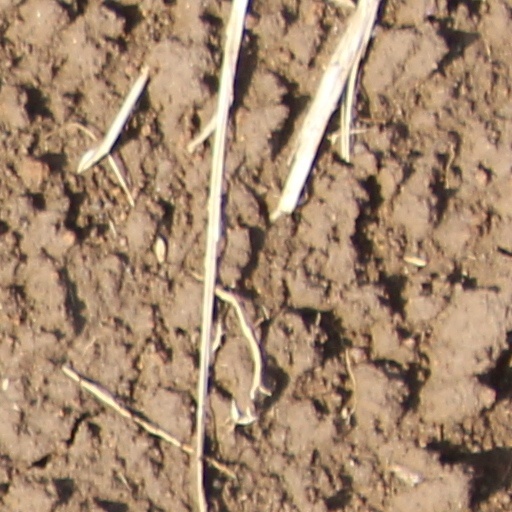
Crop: wheat